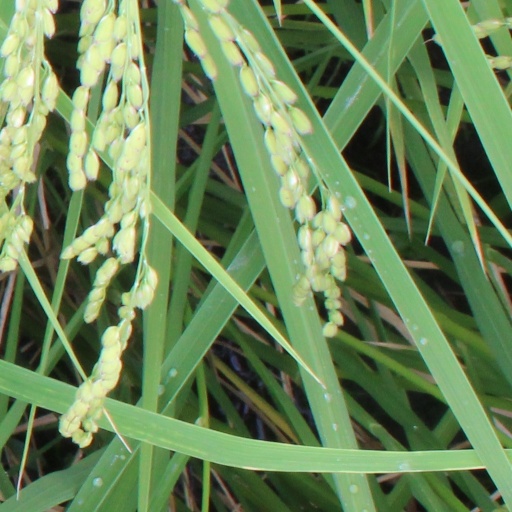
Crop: rice